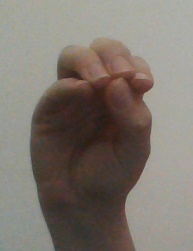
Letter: ha